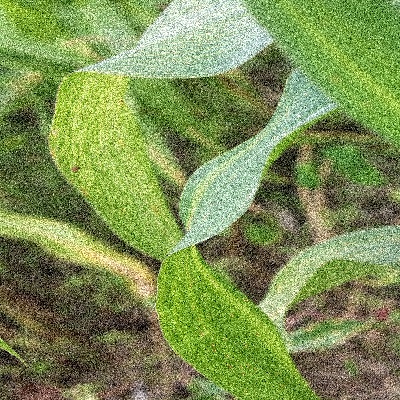
Label: Corn_(Maize)___Leaf_Spot